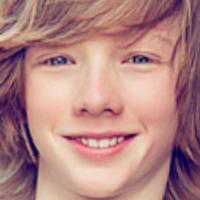
Age group: age 11-20